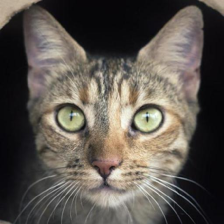
Label: animals